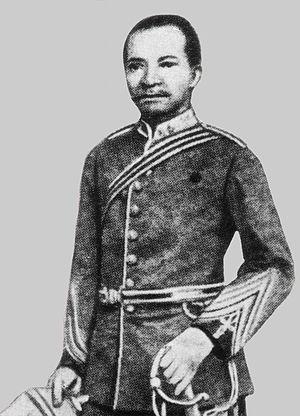
Cette liste recense les écrivains sierra-léonais :
La drépanocytose, également appelée anémie falciforme, hémoglobinose S, et autrefois sicklémie, est une maladie génétique résultant d'une mutation sur le gène codant l'hémoglobine. Cette affection peut notamment occasionner un retard du développement de l'enfant, des crises vaso-occlusives, une prédisposition aux infections bactériennes et une anémie hémolytique. Elle a été décrite pour la première fois dans la littérature médicale en 1910 par le médecin américain James Herrick et sa transmission héréditaire a été établie en 1949 par James Neel. C'est la maladie génétique la plus fréquente dans le monde, avec environ 310 000 naissances concernées chaque année. Approximativement 80 % des cas de drépanocytose se concentreraient en Afrique subsaharienne. La maladie est également assez fréquente dans certaines régions de l'Inde, de la péninsule arabique et parmi les populations d'origine africaine dispersées de par le monde. Elle a entraîné la mort de 114 000 personnes en 2015.